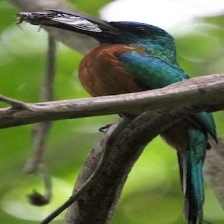
Species: GREAT JACAMAR
Scientific name: JACAMEROPS AUREUS